Hunting the Northern Godard

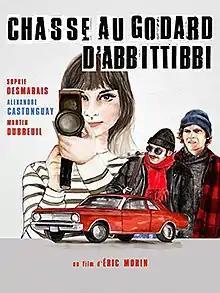
Film poster

Hunting the Northern Godard is a Canadian drama film, directed by Éric Morin and released in 2013. Inspired by influential film director Jean-Luc Godard's visit to the Abitibi-Témiscamingue region of Quebec in 1968, the film centres on the developing relationship between Paul (Martin Dubreuil), a musician from Montreal who accompanied Godard on the trip, and Marie (Sophie Desmarais), a young woman from Rouyn-Noranda who becomes drawn into a love triangle between Paul and her boyfriend Michel (Alexandre Castonguay).